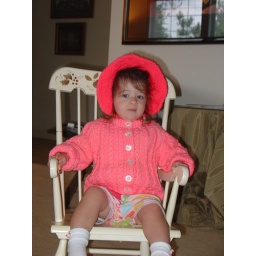
wearing a hat and sweater made by my nona for me, sitting in my rocking chair.